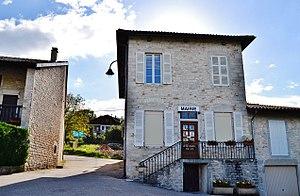
Ramasse est une commune française, dans le département de l'Ain en région Auvergne-Rhône-Alpes.